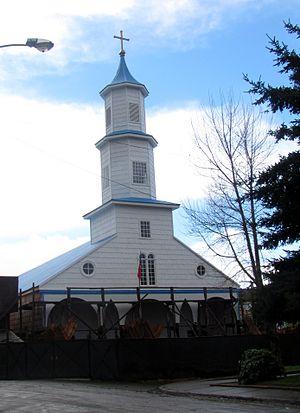
L'église Notre-Dame-de-Lourdes est une église catholique romaine située à Rilán, dans l'archipel de Chiloé au Chili.
Les églises de Chiloé sont un ensemble d'églises en bois situées dans l'archipel de Chiloé, au Chili.